2016–17 Southampton F.C. season

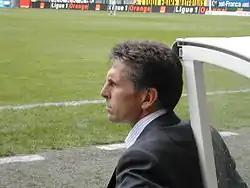
Claude Puel took over from Ronald Koeman as Southampton manager at the beginning of the 2016–17 season.

Southampton began the 2016–17 Premier League season on 13 August 2016 with a home fixture against Watford, which ended in a 1–1 draw. Watford midfielder Étienne Capoue opened the scoring for the visitors within ten minutes, before winger Nathan Redmond scored on his debut shortly after half-time to seal a point for the hosts. The following week the club travelled to Old Trafford to face Manchester United, losing 2–0 to drop to 13th in the table. Zlatan Ibrahimović opened the scoring for the hosts shortly before half-time, and later scored his second from the penalty spot after the break following a foul by Jordy Clasie on former Southampton defender Luke Shaw. On 27 August, the club drew 1–1 with Sunderland at St Mary's Stadium. The game remained goalless until late in the game, when Jermain Defoe opened the scoring with a penalty for a foul by José Fonte, before Jay Rodriguez equalised five minutes before full-time. The draw saw Southampton drop further down the table to 15th.